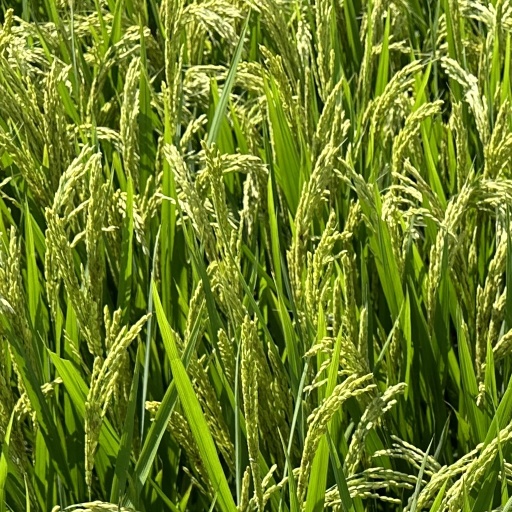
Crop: rice